Molecular logic gate

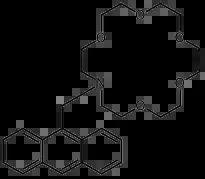
A two-input molecular OR logic gate

The INH logic gate incorporates a Tb ion in a chelate complex. This two-input logic gate displays non-commutative behavior with chemical inputs and a phosphorescence output. Whenever dioxygen (input “1”) is present, the system is quenched and no phosphorescence is observed (output “0”). The second input, H, must also be present for an output “1” to be observed.